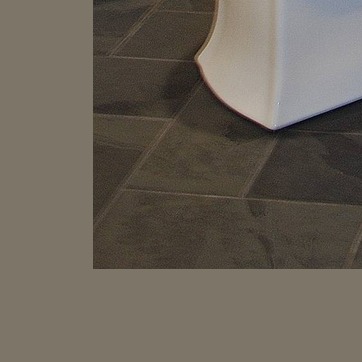
Material: tile